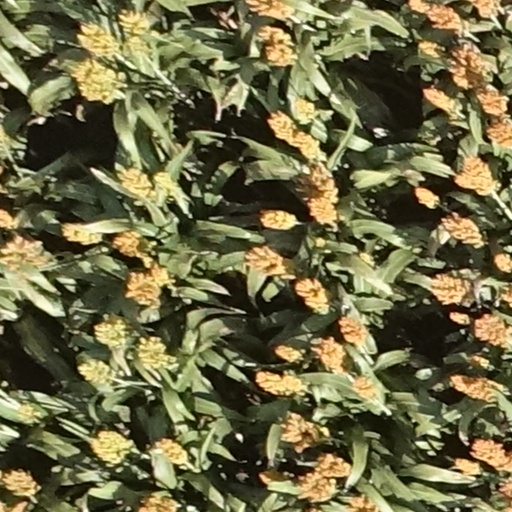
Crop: sorghum